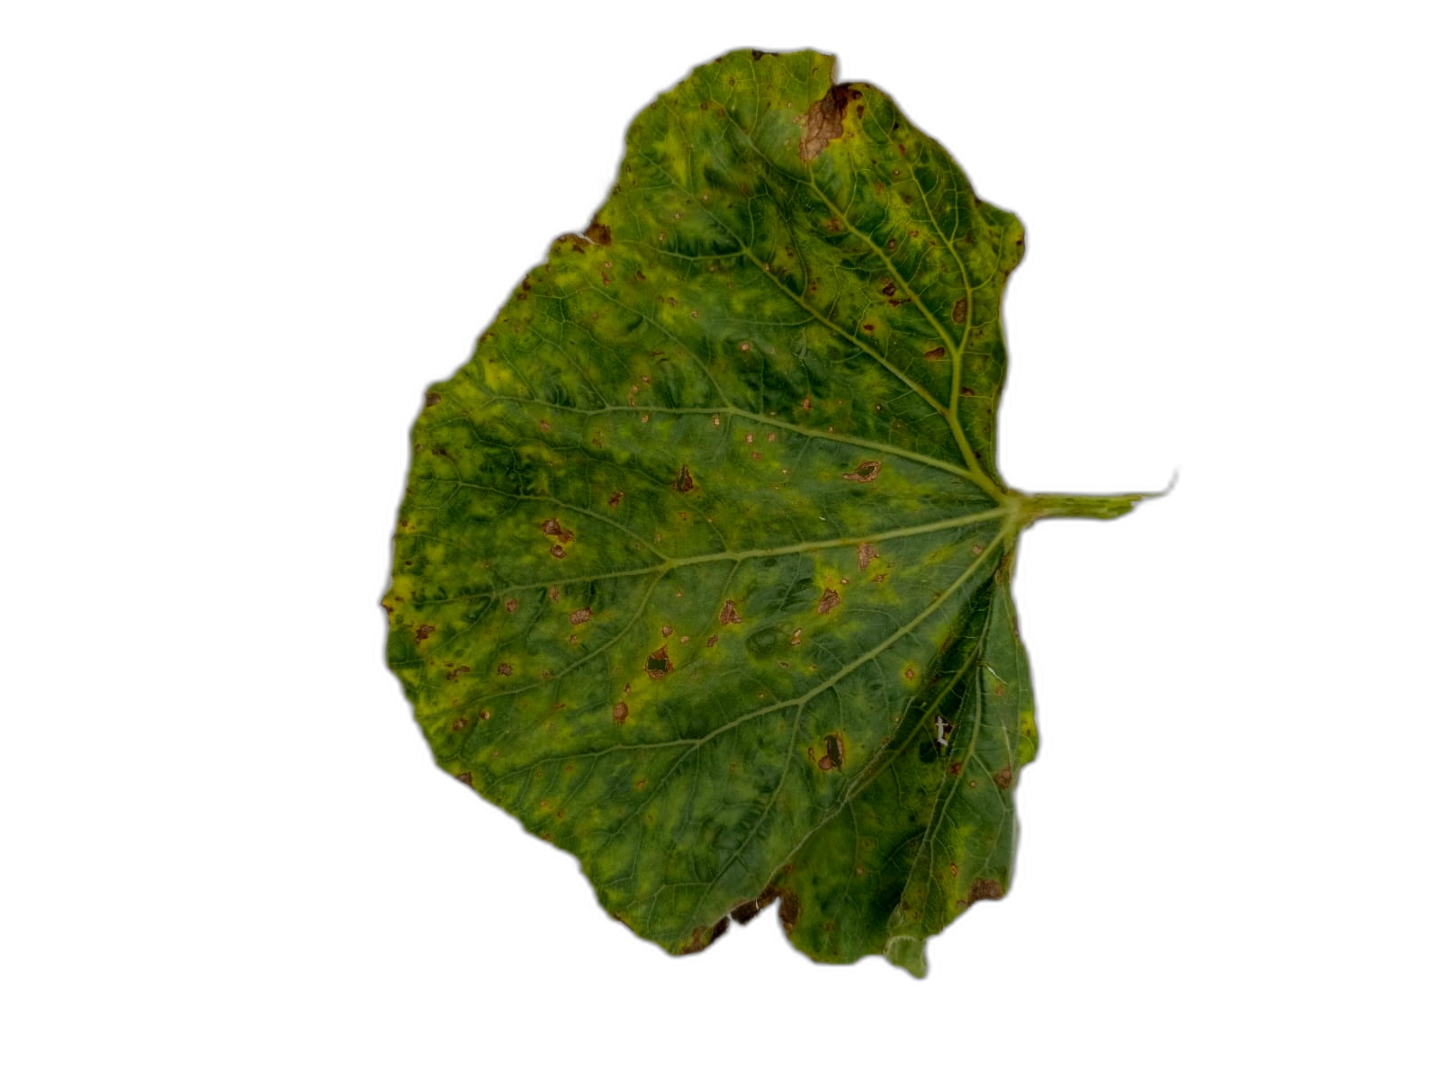
Crop: Bottle Gourd
Label: Anthracnose